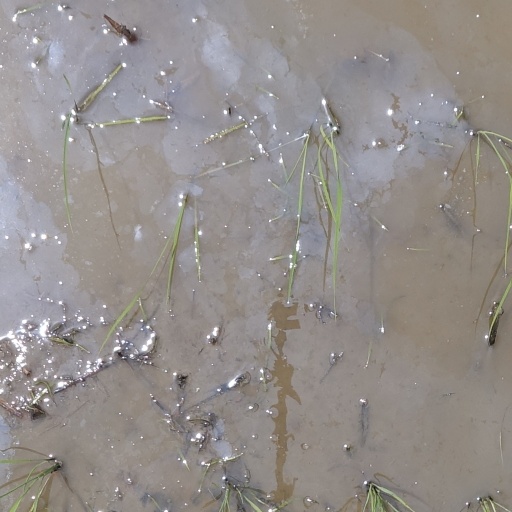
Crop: rice